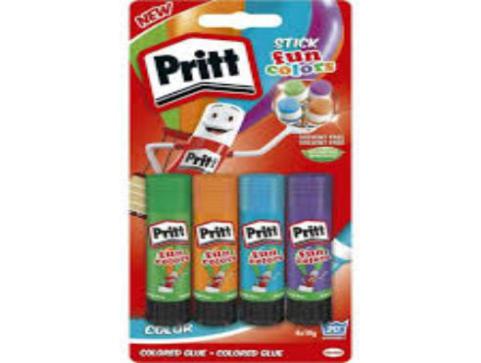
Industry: Necessities